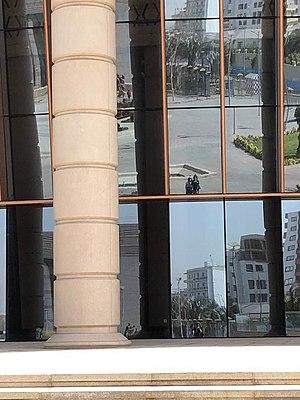
Entrée du musée des civilisations noires Dakar
Le Musée des civilisations noires, est un musée d’État, situé à Dakar, inauguré le 6 décembre 2018.